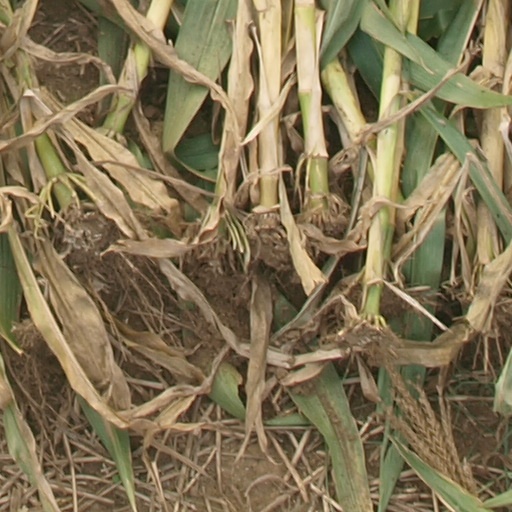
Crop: maize; corn